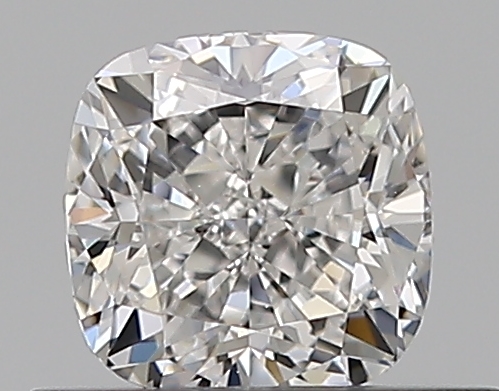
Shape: cushion
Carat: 0.51
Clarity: VS2
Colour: E
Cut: EX
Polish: EX
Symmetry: VG
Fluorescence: M
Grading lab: GIA
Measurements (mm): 4.48 x 4.46 x 3.03